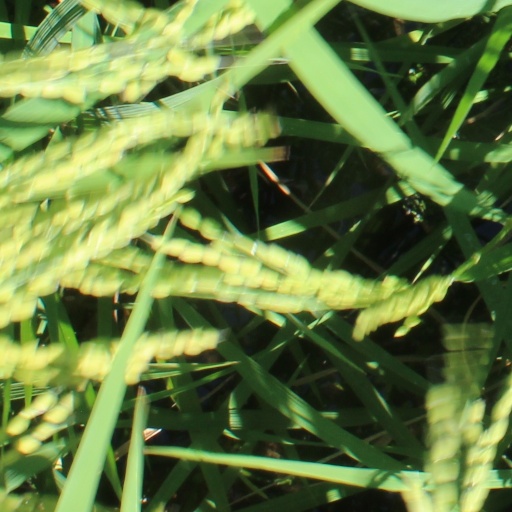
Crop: rice